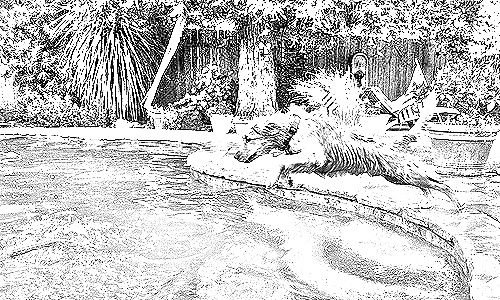
Portrait style: Sketch Portrait